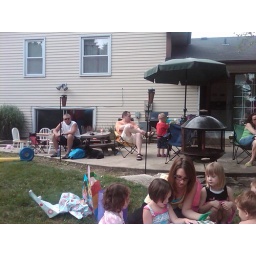
Our big girl turned 5 with a party at our house in Naperville 07/19/2009